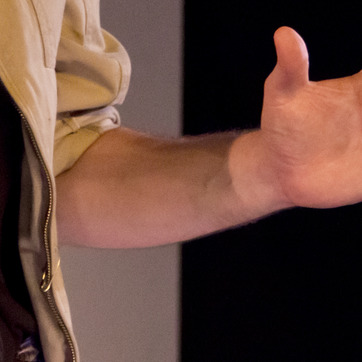
Material: skin